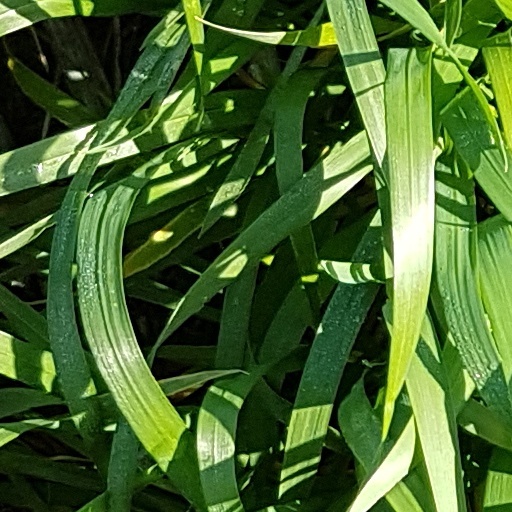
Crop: wheat